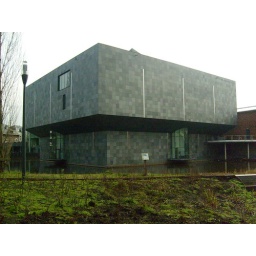
Een dag-excursie, georganiseerd door Cheops, in het (uiteindelijk niet zo) zonnige zuiden van Nederland: Eindhoven!